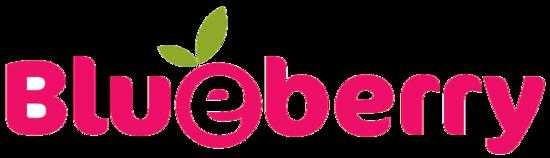
Label: Blueberry